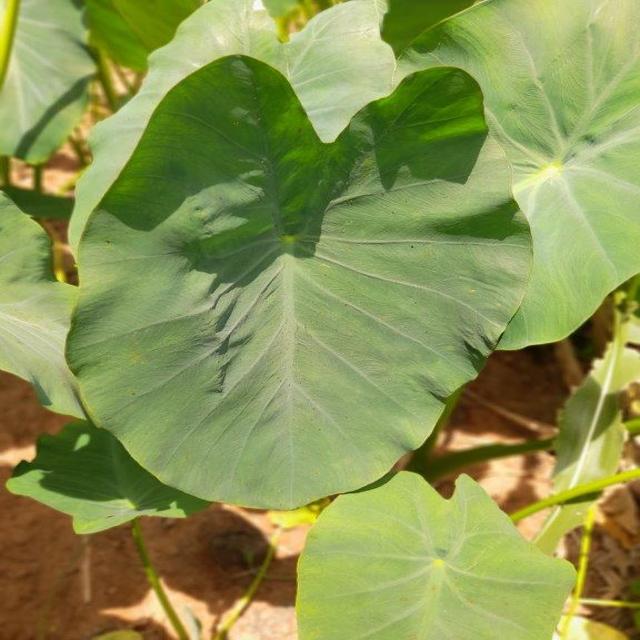
Label: Healthy